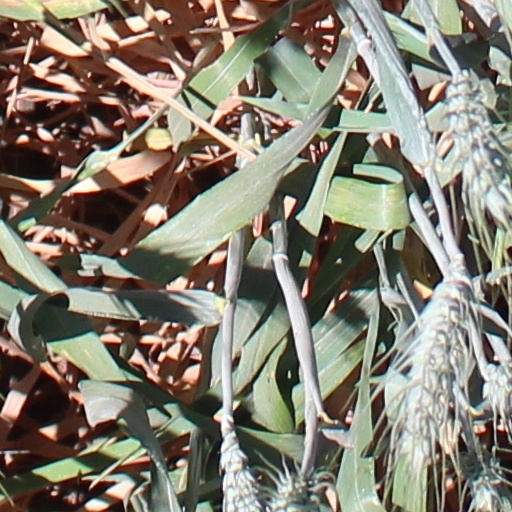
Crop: wheat